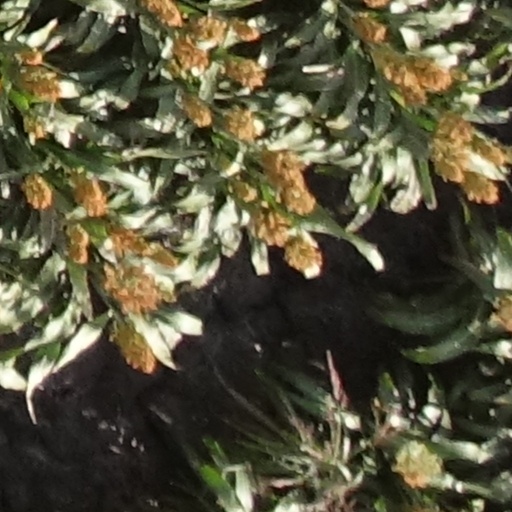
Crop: sorghum